Samprati

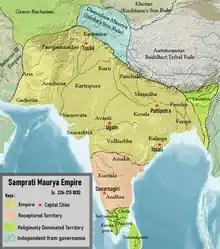
Samprati Maurya Empire

The Jaina text mentions that he ruled both from Pataliputra and Ujjain. According to a Jain text, the provinces of Saurashtra, Maharashtra, Andhra and Mysore broke away from the empire shortly after Ashoka's death (i.e., during Dasharatha's reign), but were reconquered by Samprati, who later deployed soldiers disguised as Jain monks.